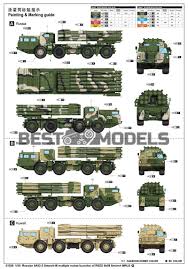
Label: Tornado